Washington Mystics

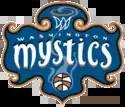
Logo from 1998 to 2010

On October 1, 1997, the city of Washington, D.C. was selected as a potential city for a WNBA expansion team. On November 11, the selection was made official, with the team to begin play during the 1998 season. On December 16, 1997, Abe Pollin, chairman of Washington Sports and Entertainment (WSELP), announced that the team would be known as the Washington Mystics, in keeping with the magic theme shared by the NBA's Washington Wizards.